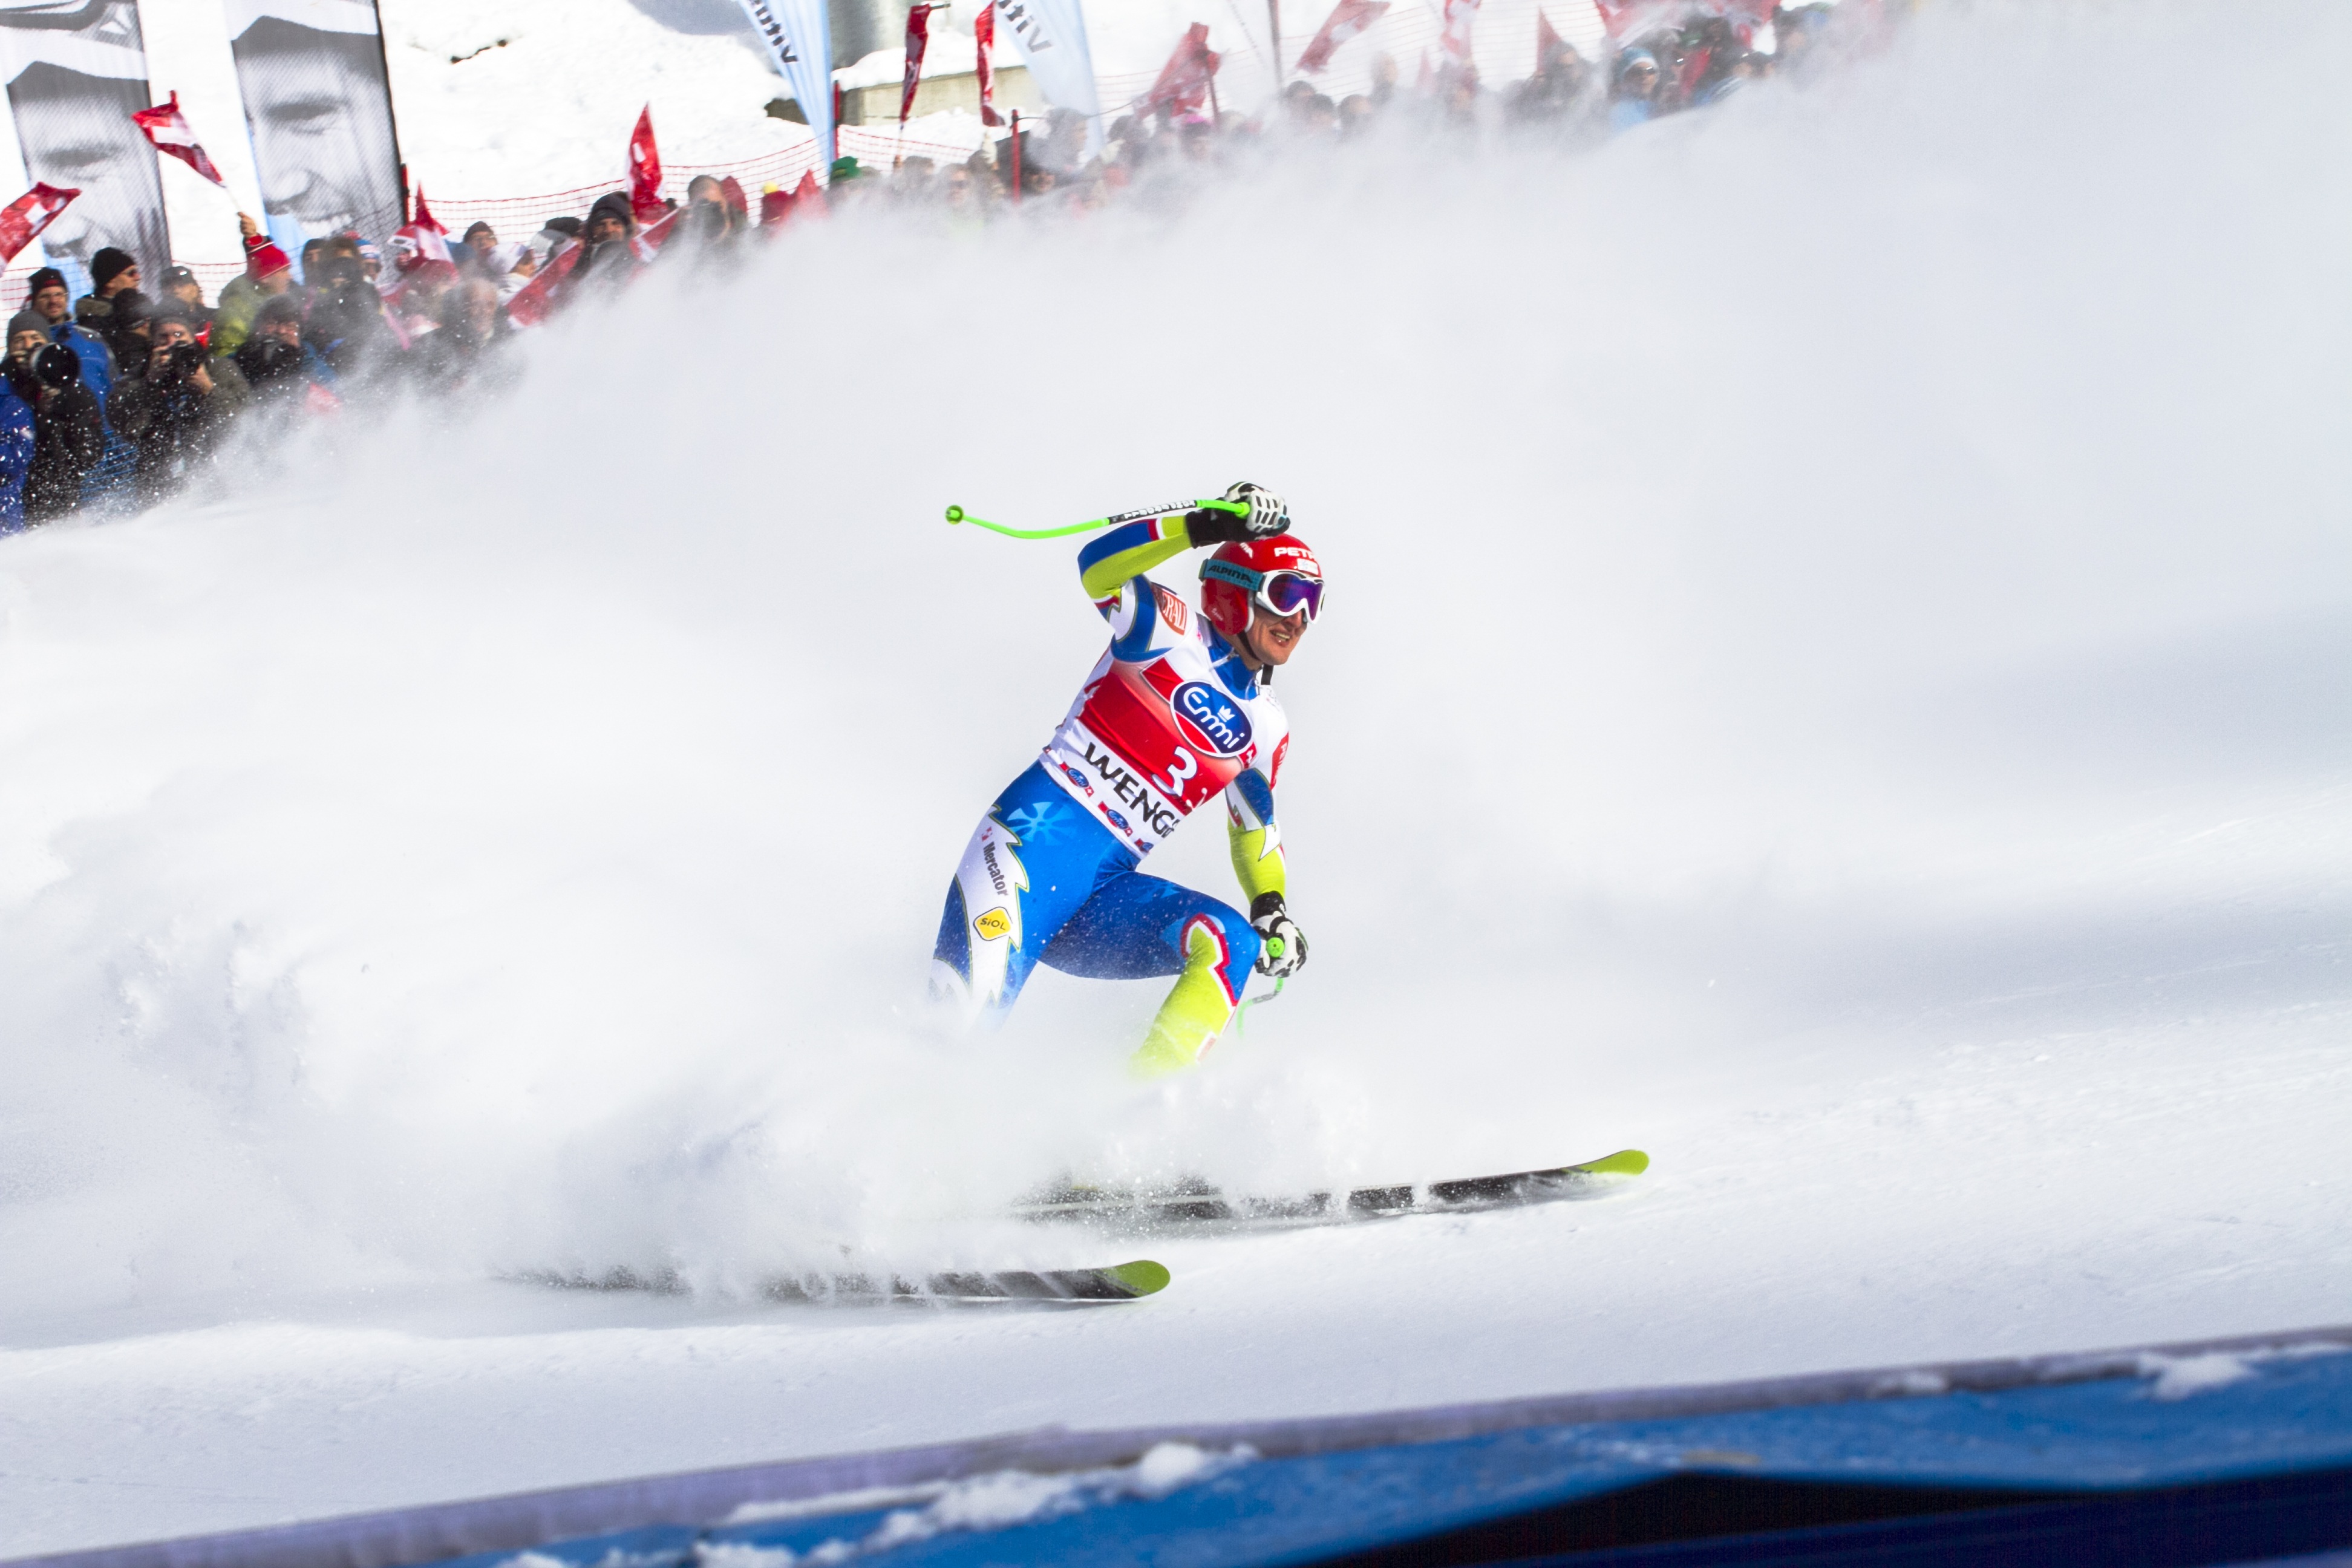
recreation, extreme sport, skiing, sports equipment, winter sport, sports, downhill, world cup, nordic skiing, outdoor recreation, downhill skiing, alpine skiing, telemark skiing, freestyle skiing, ski cross, nordic combined, slalom skiing, ski race, lauberhorn race, sporn andrej